Paul Fleischman

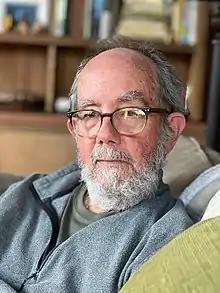
Fleischman in 2022

Paul Fleischman (born 1952) is an American writer of children's books. He and his father Sid Fleischman have both won the Newbery Medal from the American Library Association recognizing the year's "most distinguished contribution to American literature for children". For the body of his work he was the United States author nominee for the international Hans Christian Andersen Award in 2012.